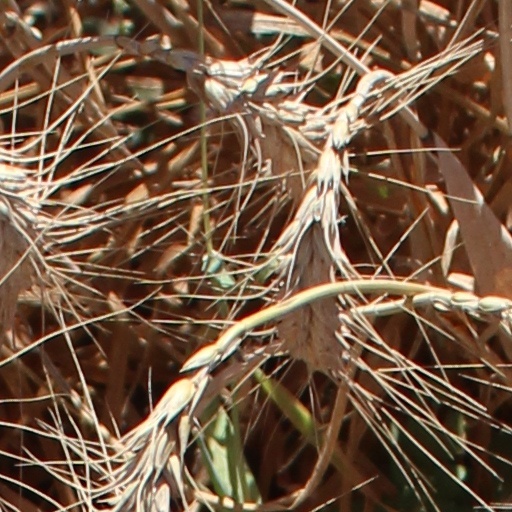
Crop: wheat